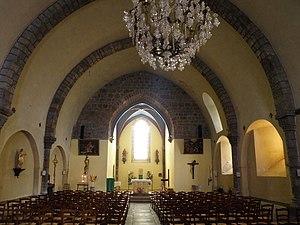
Solignac-sur-Loire, comm. de la Haute-Loire, France (région Auvergne). Église Saint-Vincent, nef vue depuis l'entrée (coup d'oeil vers l'est)
Solignac-sur-Loire est une commune française située dans le département de la Haute-Loire en région Auvergne-Rhône-Alpes.